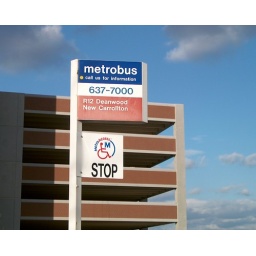
This is the bus that stops around the house and takes you to the station in about 5 min